Beijing Ming City Wall Ruins Park

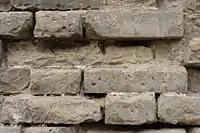
About one-fifth of the two million bricks used to restore the wall are from the Ming era.

In the late 1990s, the city government decided convert the remnants of the wall into a park and relocate the small businesses and homes between the foot of the southern city wall and Chongwenmen East Avenue. The relocated businesses and residents received compensation and tax exemptions. Construction began in November 2001. The homes, which lacked indoor heating, plumbing and running water, were razed but large trees that stood in the courtyards were preserved. To preserve the historical integrity of the fortifications, the authorities solicited donations of Ming era bricks from city residents to use in the restoration. About of one-fifth of 2,000,000 bricks used in the restoration are from the Ming-era. When the park was completed in September 2003, national leaders Jiang Zemin, Li Lanqing, Wan Li, Ding Guangen, and then municipal party secretary Jia Qinglin and mayor Liu Qi, visited the park.